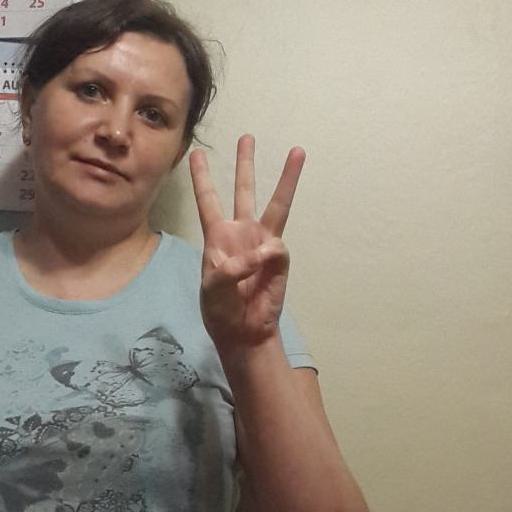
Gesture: three